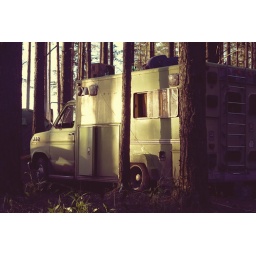
some car in forest